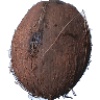
Label: cocos